Michael Inside

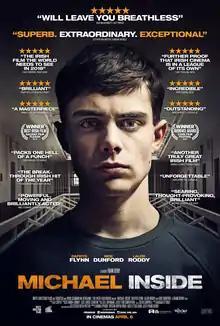
Theatrical release poster

Michael Inside is a 2017 Irish prison film written, directed and co-produced by Frank Berry. It was nominated for four Irish Film & Television Awards and won the Best Film prize.